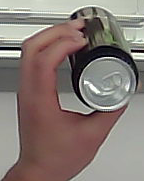
Product: monster_energydrink